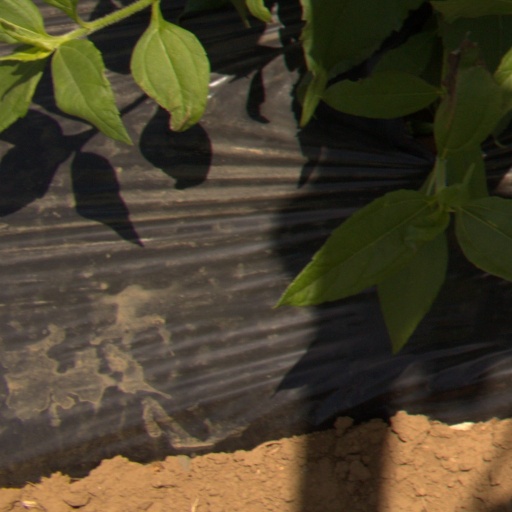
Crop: Jerusalem artichoke